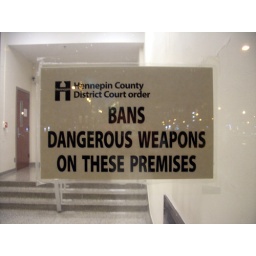
There seemed to be signs telling people to not bring their guns into the building all over the place in Minneapolis.